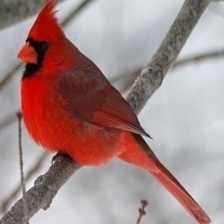
Species: NORTHERN CARDINAL
Scientific name: CARDINALIS CARDINALIS